Cholpon Orozobekova

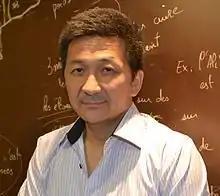
Jengishbek Edigeev, a Kyrgyz journalist. 27.5.2013.

She established an independent newspaper, "De Facto" in Kyrgyzstan in 2008. "De-facto became very popular and is still in the frontline among Kyrgyz language newspapers in Kyrgyzstan, where Cholpon sold her shares in 2012.